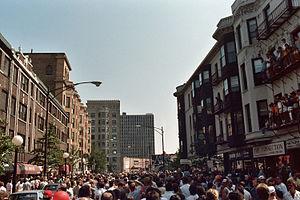
Boystown est un quartier de la ville de Chicago en Illinois aux États-Unis. Ce quartier gay se situe dans la partie est du secteur communautaire de Lakeview. Chicago est la première ville en Amérique du Nord à reconnaître officiellement un quartier comme milieu de vie de la communauté homosexuelle.